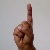
The image shows a hand gesture representing the letter 'D' in Indian Sign Language.